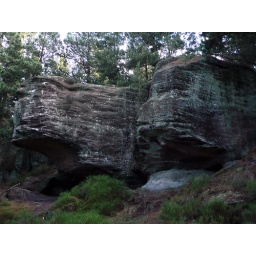
Some nice rocks in the pine forest below Simonside.